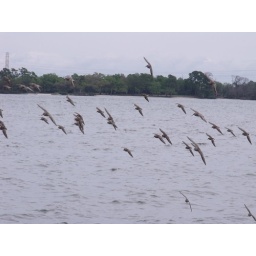
cute little bird flight show ... and it was an awesome display of flying talent, by the way